Dust (2012 film)

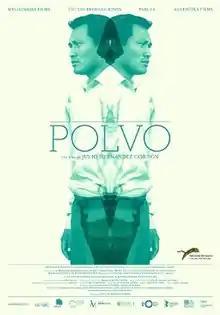
Film poster

Dust is a 2012 Guatemalan drama film directed by Julio Hernández Cordón. It follows Delfina and Juan, a traumatized mother and son whose husband and father was a victim of Guatemalan government repression, as they become the subjects of a documentary made by couple Ignacio and Alejandra. Eventually, it is revealed that Juan and Delfina's neighbor--the target of harassment from Juan throughout the movie--is responsible for his father's disappearance.